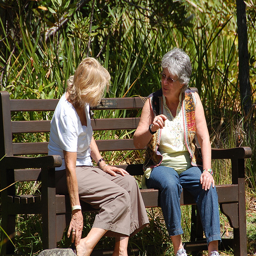
Two women wearing slacks are sitting on a bench.
Two elderly women speak to each other on a bench.
Two women sitting on a bench talking to each other.
Two women having a conversation on a bench.
two women are chatting on a brown bench